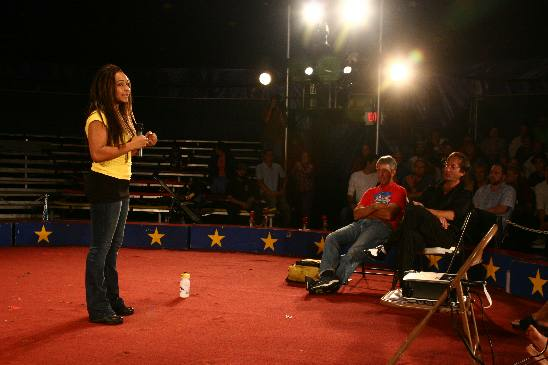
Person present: Yes